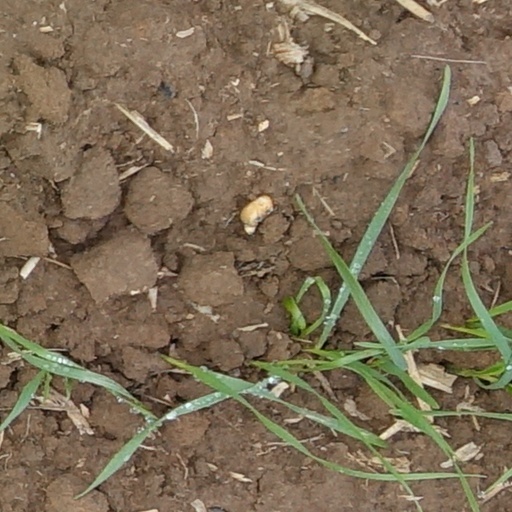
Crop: wheat